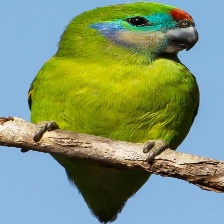
Species: DOUBLE EYED FIG PARROT
Scientific name: CYCLOPSITTA DIOPHTHALMA